Complex oil bodies

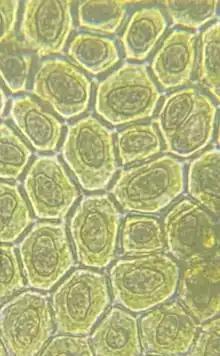
"Radula complanata" laminal cells, bearing 1-2 large tinted oil-bodies.

Numerous functions for the organelles have been hypothesized, including that the organelles may be largely vestigial. Although lost in numerous taxa, the predominant retention and diversity of the organelles suggests an adaptive role, and their importance is quite evident. Theory over the years has implicated complex oil bodies with virtually all evident stressors, such as herbivore and pathogen damage, thermal stress, excessive light/UV irradiation, and desiccation. Empirical evidence is often lacking, however many of these theories have been supported in one way or another. Worth noting is that the modern adaptive function of complex oil bodies may be diverse across the phylum and inconsistent between species. For example, it was found that oil bodies in "Southbya nigrella" likely served a role is desiccation-tolerance, however xeric "Riccia" species and highly exposed "Anthelia" have no oil bodies at all. In "Southbya nigrella", the mechanism was attributed to carbohydrates and other molecules whose osmoticum resists water loss, inferred to be contained in the oil bodies and noted due to the oil body collapse upon rehydration. A hypothesized ancestral function has been that of UV tolerance. It has been noted that liverworts produce a high amount of constitutive and inducible UV-absorbing compounds, much greater than mosses, however the localization of these compounds to complex oil bodies has not been confirmed. As liverworts are often considered the closest extant relative of one of the earliest groups of land plants, they would likely have been required to be adapted to the harsh conditions of a thinner ozone layer, thus the development of these UV-shielding compounds may reflect a key development in the evolution of land plants.